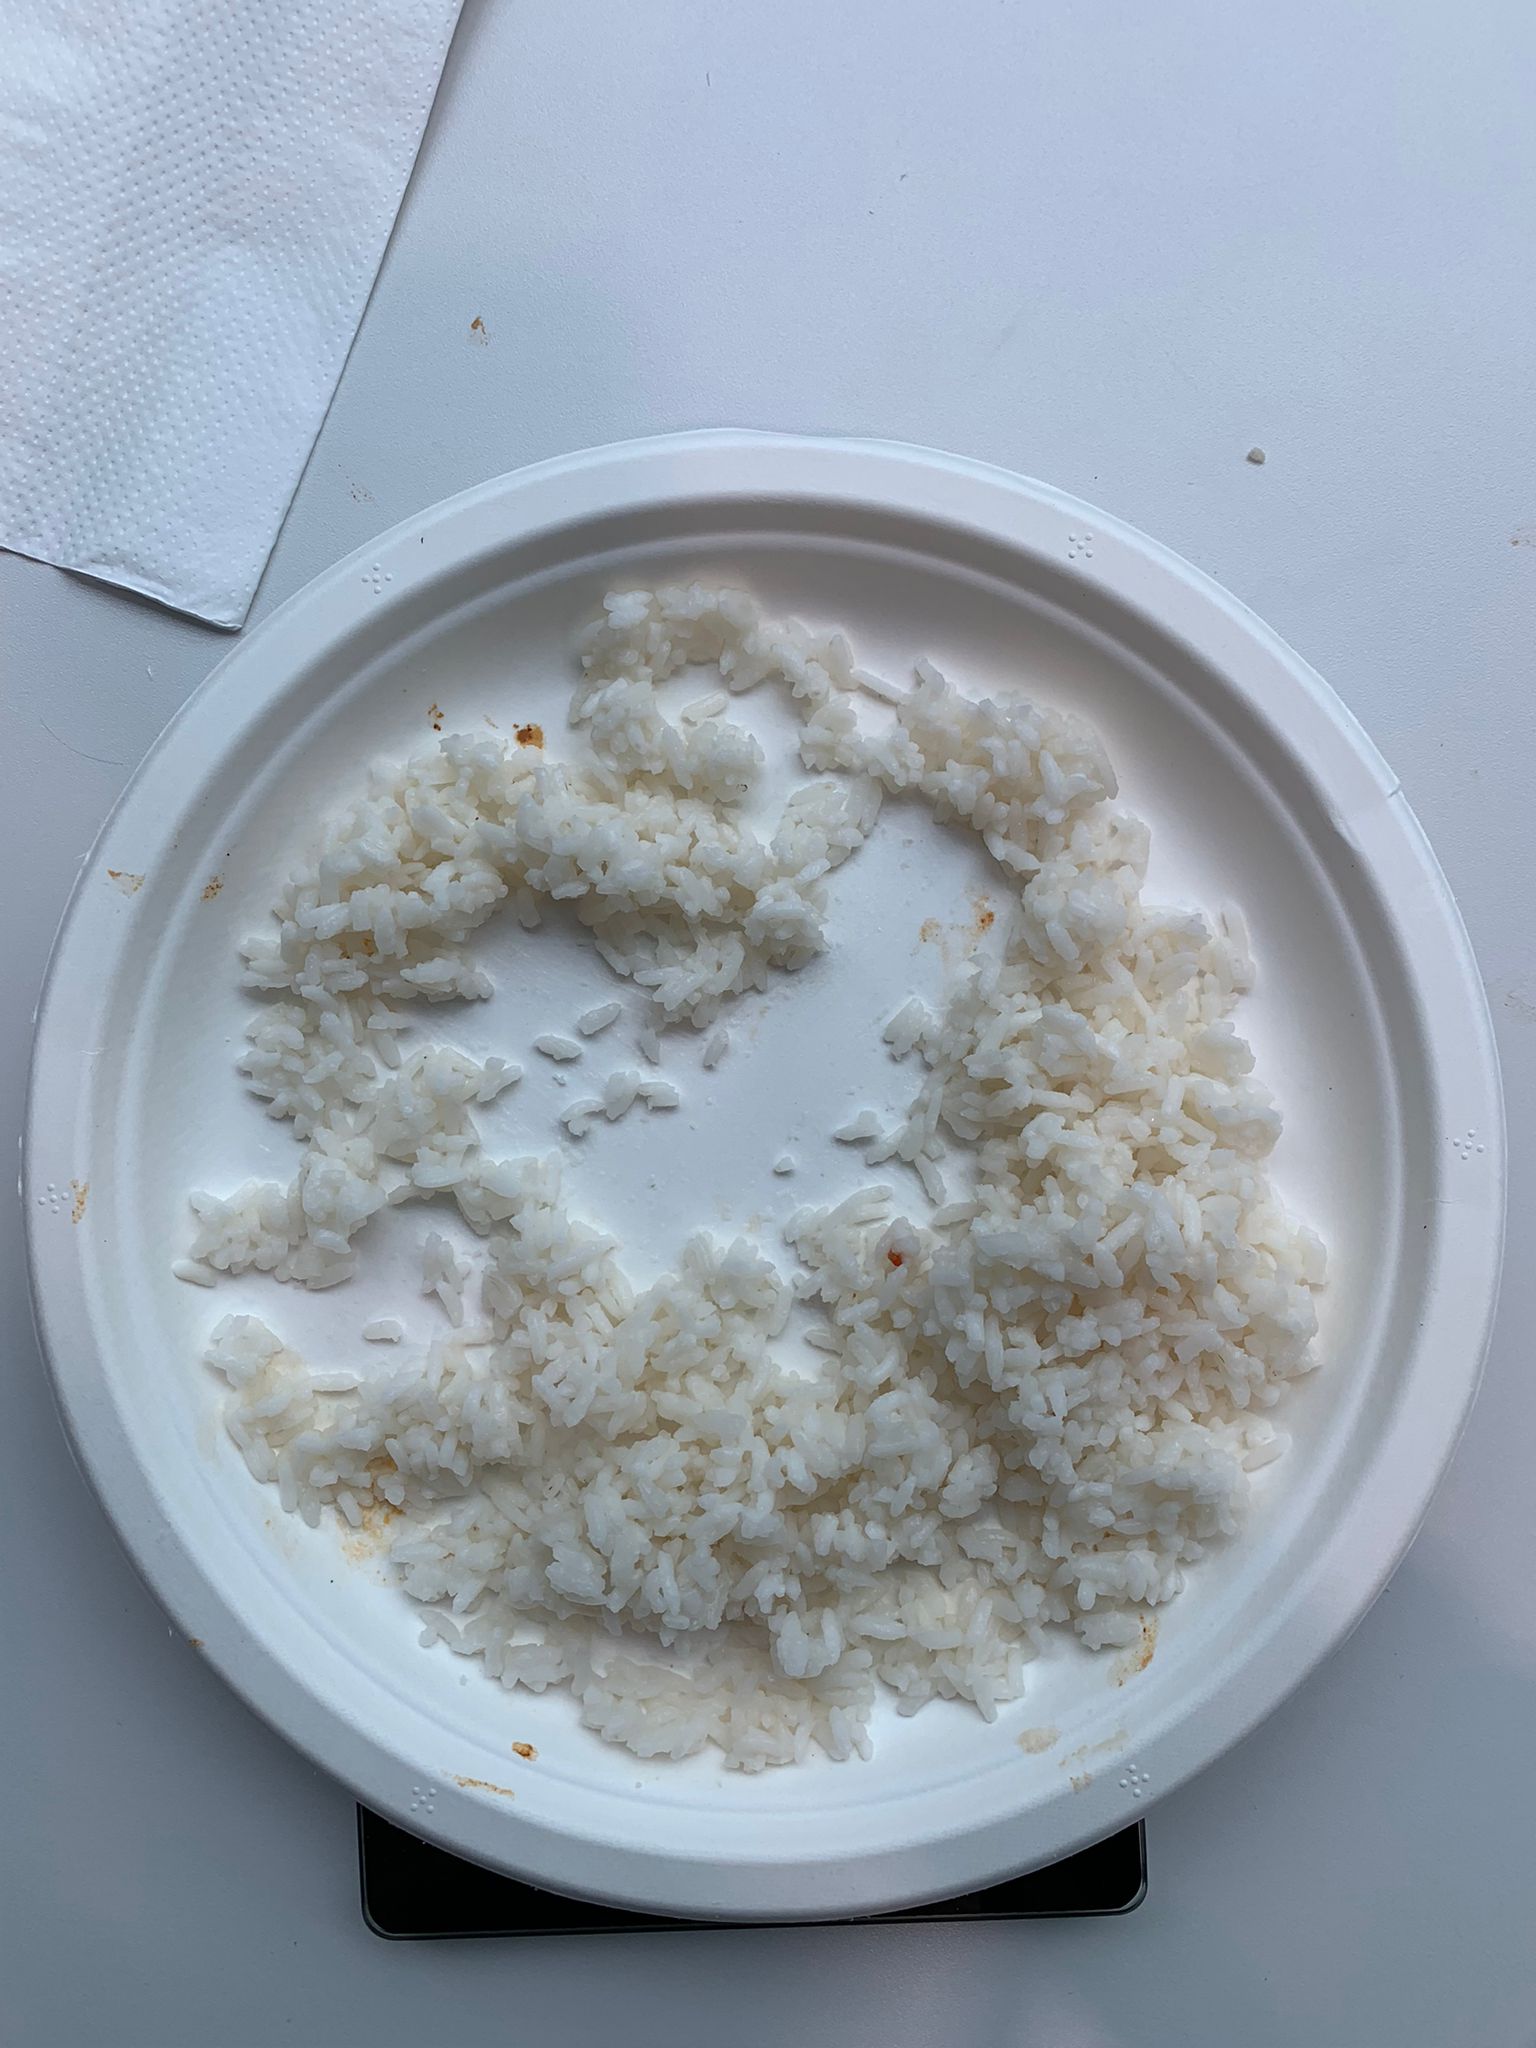
Ingredients: rice